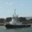
Label: ship